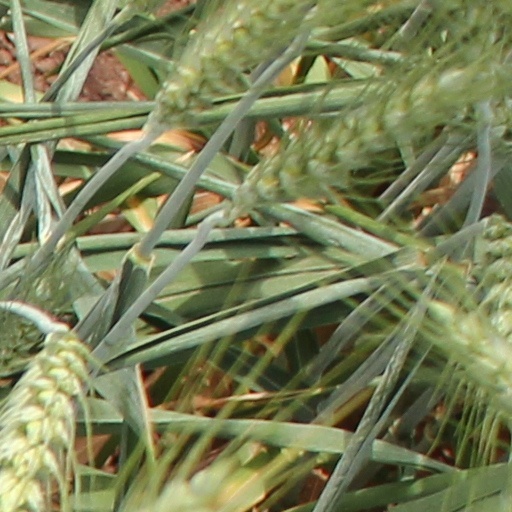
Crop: wheat